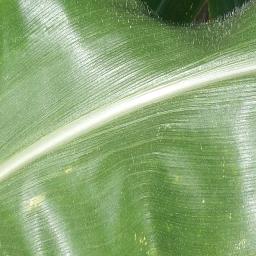
Label: Corn_(Maize)___Healthy